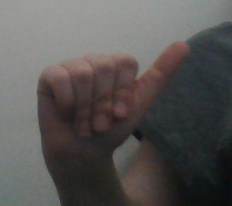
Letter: dhad